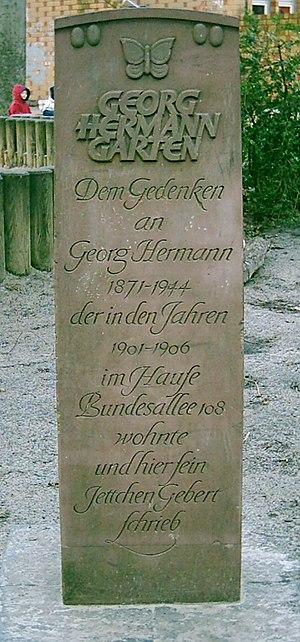
Georg Hermann de son vrai nom Georg Hermann Borchardt, né le 7 octobre 1871 à Berlin et mort le 16 novembre 1943 au camp de concentration de Birkenau, est un écrivain et dramaturge allemand d'origine juive. Ses œuvres les plus connues peignent la petite bourgeoise juive berlinoise de l'époque du Biedermeier.